Aluminium(I) compounds

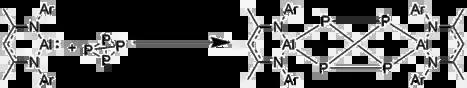
Activation of elemental phosphorus (P) by an aluminium (I) complex

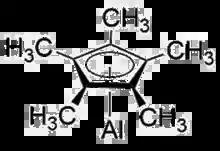
AlCp* ligand.

AlCp*, consisting of aluminium (I) bonded with the pentamethylcyclopentadiene anion ((CCH3)), was first synthesized in 1991 by Dohmier et al. (AlCp*) a yellow crystalline solid, is first produced from the combination of AlCl and MgCp* When vaporized, the long Al-Al bonds (276.9 pm) split, and monomeric molecules of [AlCp*] are created.